Emilius Bangert

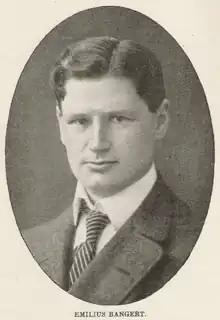
Emilius Bangert

Emilius Ferdinand Caspar Bangert was born in Copenhagen, the son of Conrad Bangert and Ida Anderson. In 1902, he graduated from Borgerdydskolen (School of Civic Virtue), Copenhagen’s most prestigious private school. He acquired a cand. phil. degree in 1903. He was a private pupil in theory and composition with Carl Nielsen 1902–07. He contributed several times to compositions that Nielsen had received orders for either transcript, instrumentation, or directly as a composer. Emilius Bangert also had piano lessons with Henrik Knudsen and organ lessons with Edgar Henrichsen and Eugene Gigout in Paris. In 1913 he received the Ancker Award scholarship ("Det anckerske Legat") and went on study tour to Germany and Italy.